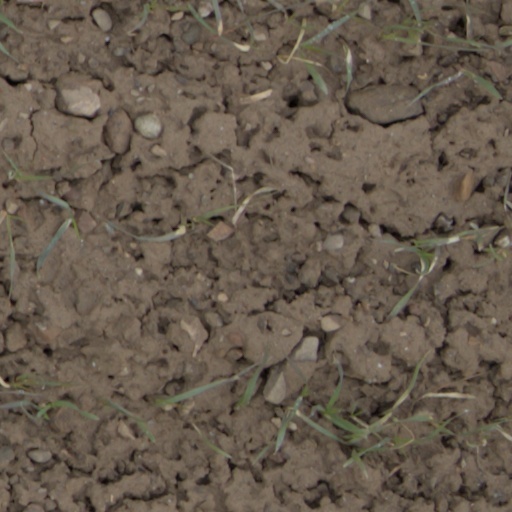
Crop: wheat